Piazza San Marco

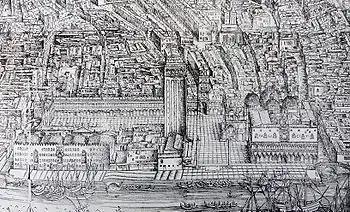
The Piazza & Piazzetta in 1500 with the newly completed Clocktower but the original 13th-century Procuratie (from de Barbari's woodcut of Venice)

Buildings on either side to support the tower were added by 1506 and in 1512, when there was a fire in the old Procuratie, it became obvious that the whole range would have to be rebuilt.